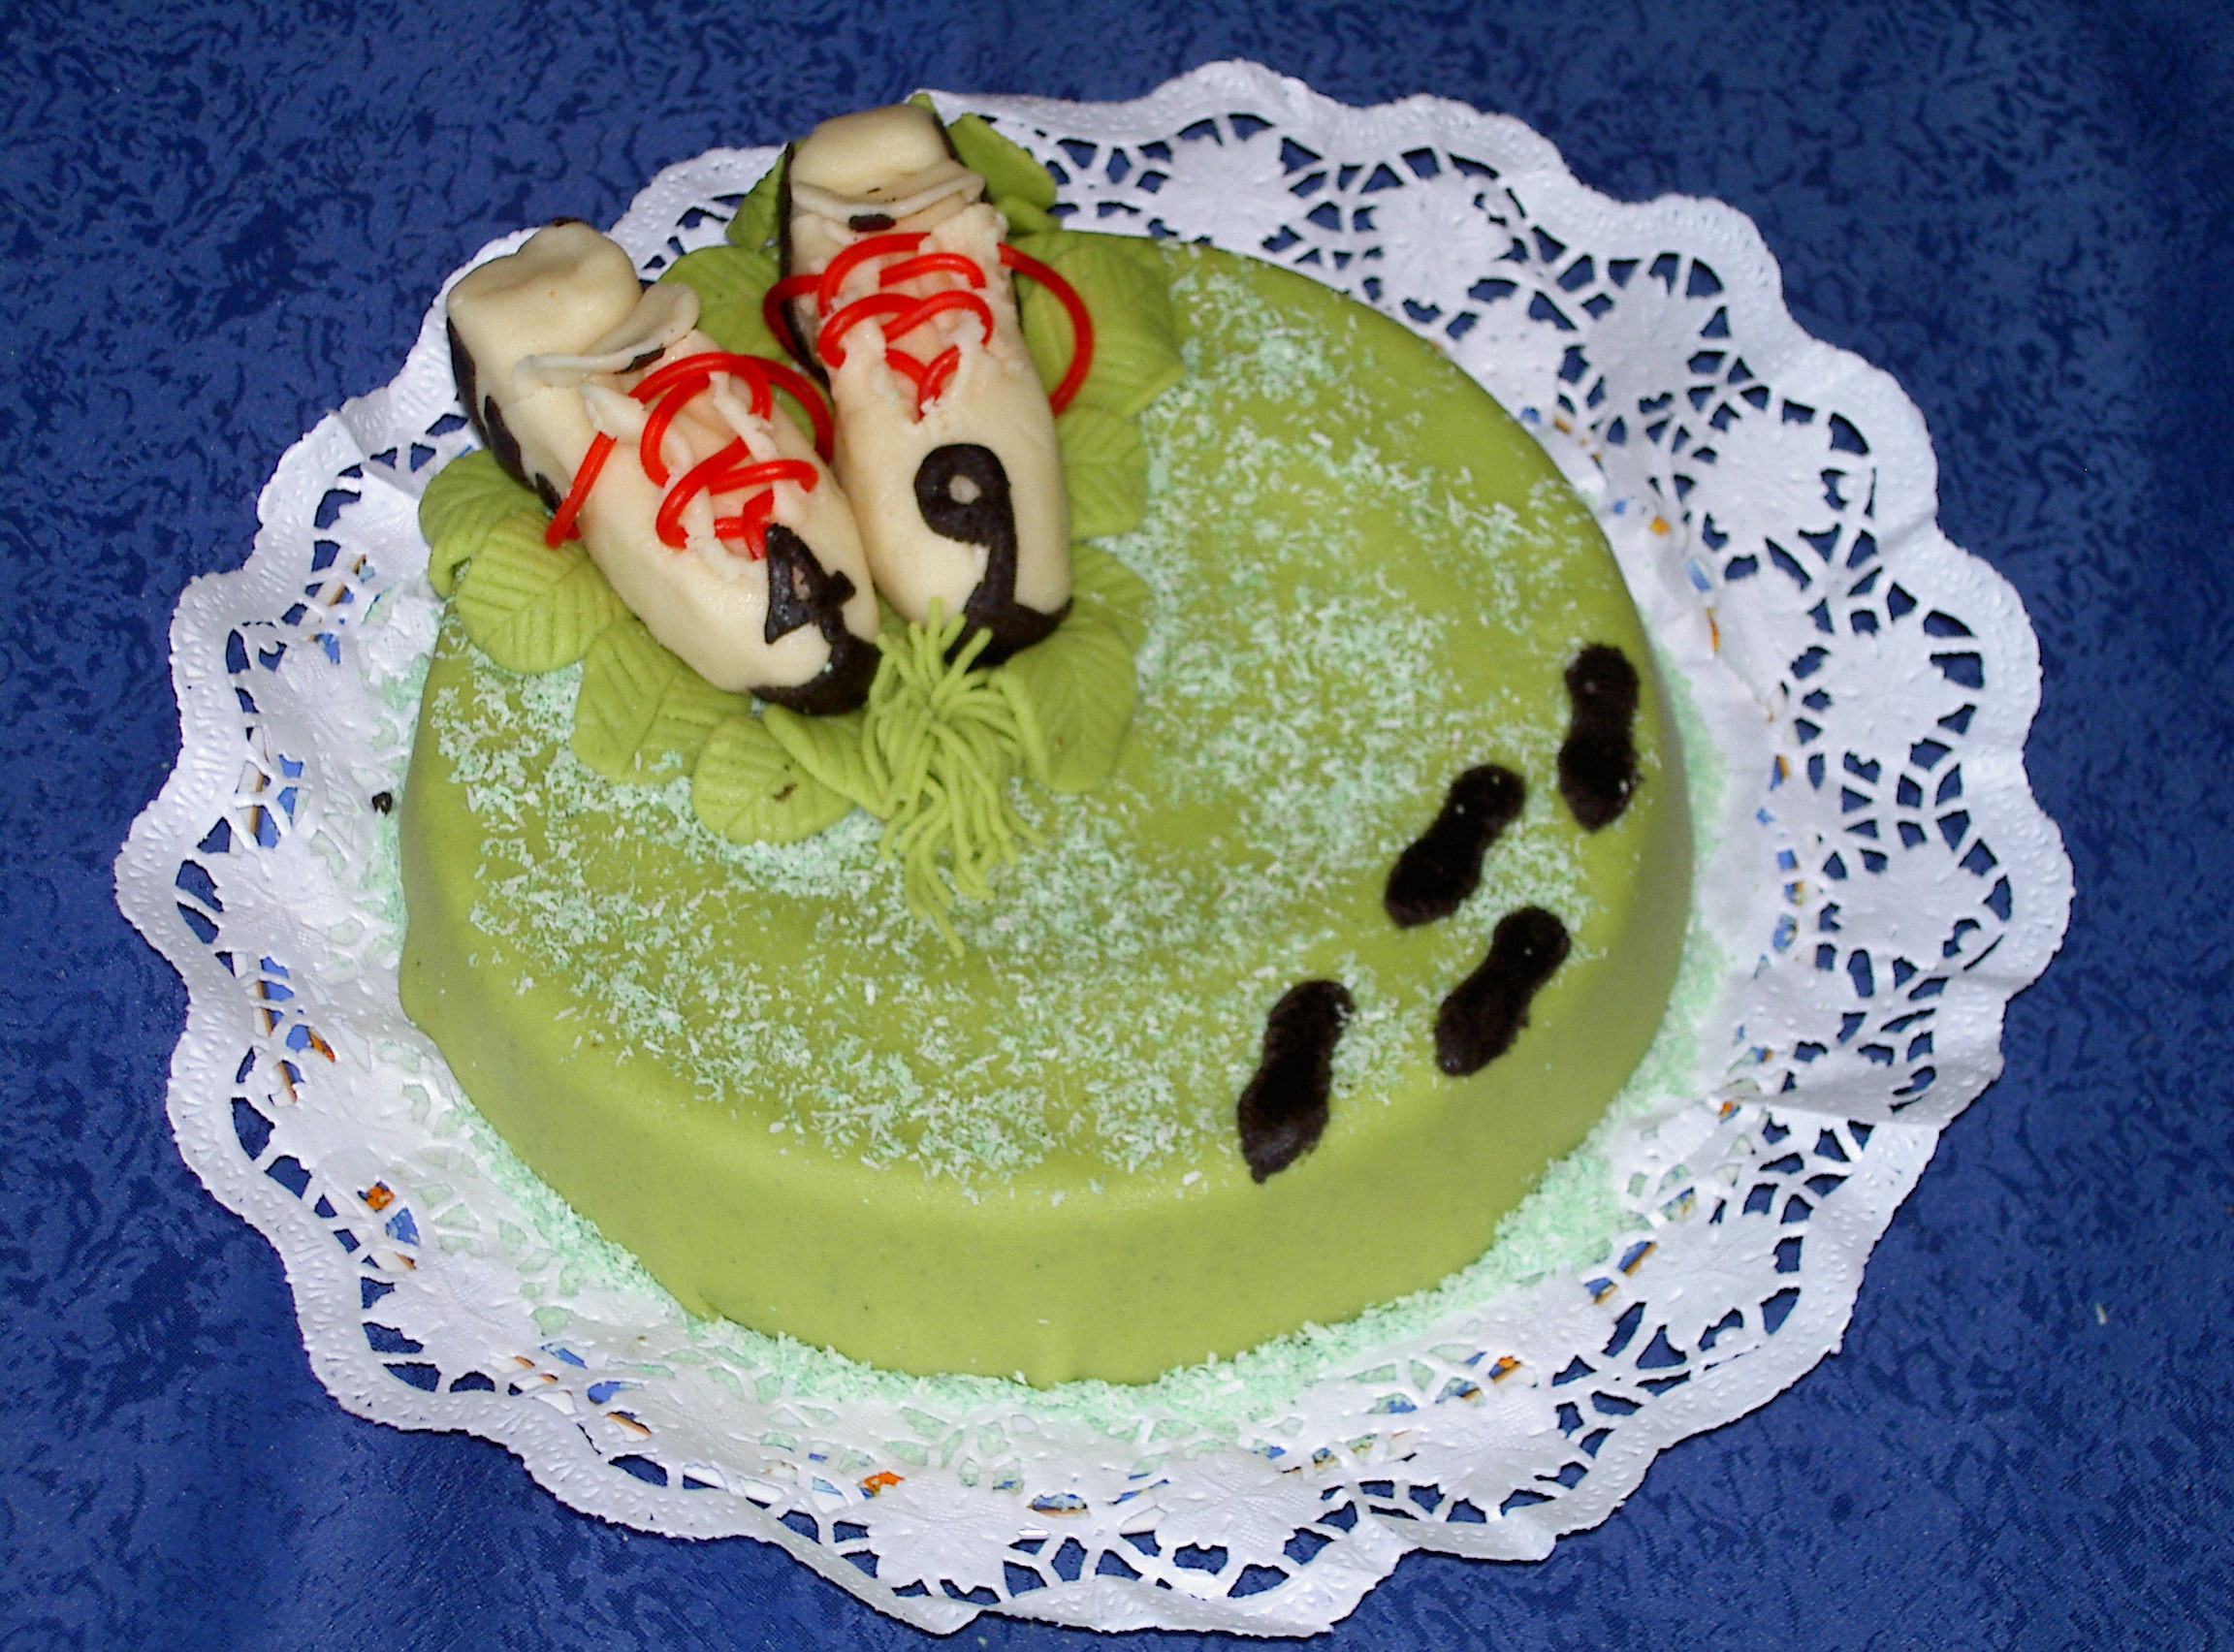
sweet, decoration, food, dessert, cuisine, cake, ornament, birthday cake, icing, baked goods, marzipan, torte, buttercream, cake decorating